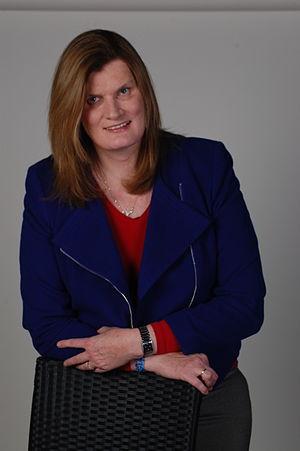
Nicole « Nikki » Sinclaire, est une femme politique britannique, ancienne députée européenne pour les Midlands de l'Ouest, anciennement membre du UKIP et fondatrice de l'ancien parti « Nous exigeons un référendum ».